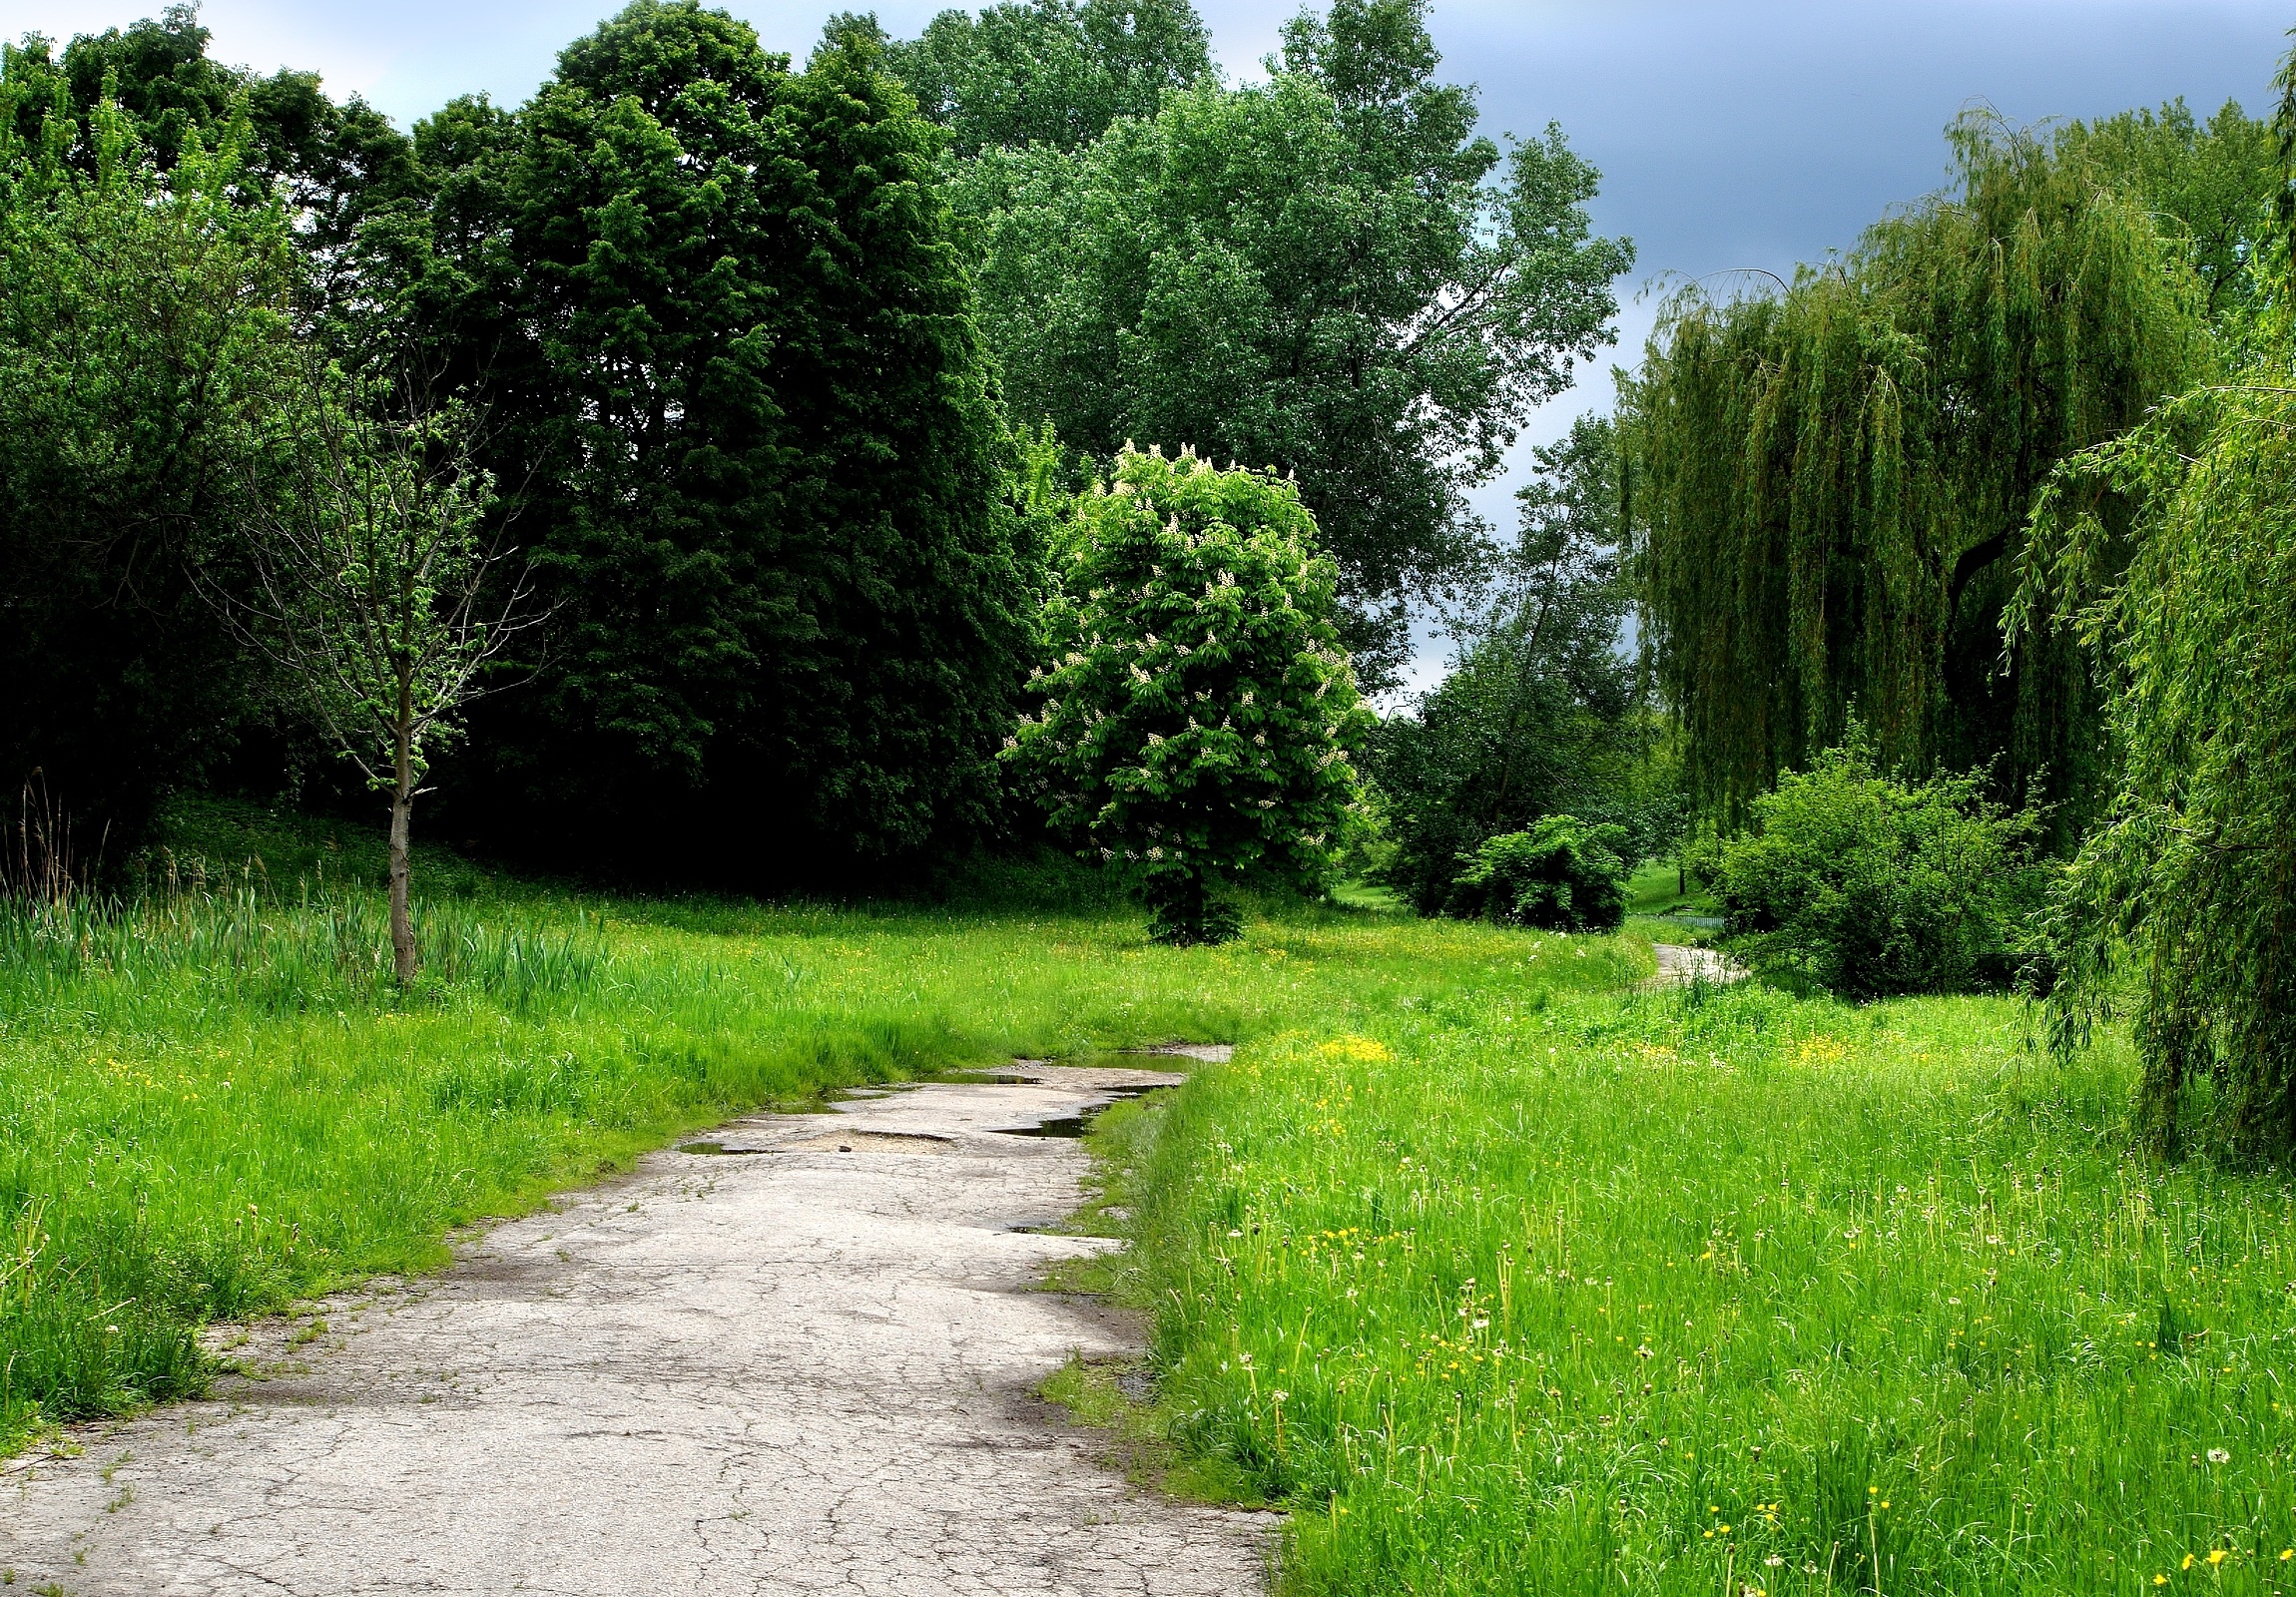
landscape, tree, nature, forest, grass, plant, sky, trail, lawn, meadow, leaf, flower, spring, green, pasture, park, botany, blue, garden, blue sky, shrub, poland, way, woodland, habitat, ecosystem, rural area, the beauty of nature, kielce, natural environment, woody plant